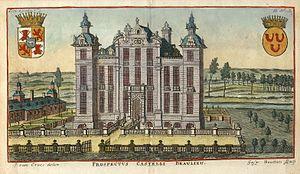
Jacques Harrewyn est un graveur bruxellois né à Amsterdam en octobre 1660 et mort à Bruxelles le 10 juin 1727. Il fut surtout actif à Bruxelles.